Halter (horse show)

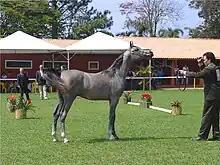
A young Arabian shown at halter

Breeds best known for high trotting action and stylish appearance under saddle or in harness are shown at a trot along the rail as well as being asked to set up for judging in a position where the front feet are square and the hind feet square, but stretched out or "parked" a bit behind the normal, square position. Their head and neck is held high, with the head brought forward just enough to create a clean line at the throatlatch. They generally line up head to tail along the rail and are brought singly into the center of the ring for evaluation at a standstill, then are trotted away from the judge and down the rail so their action can also be viewed from the side. Conformation at a standstill is strongly considered, though the "parked out" stance also can hide a multitude of leg flaws, making the judge's observation of the horse in motion very important.